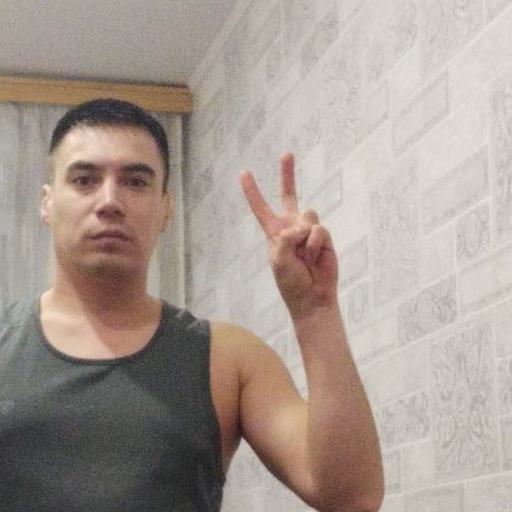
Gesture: peace